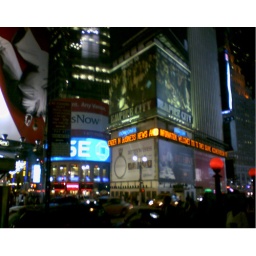
on a clear fri nite in NYC standing in front of the Gap